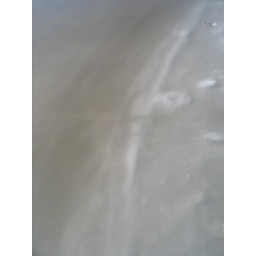
hard to see, but the grooves from the bike tires are under the water